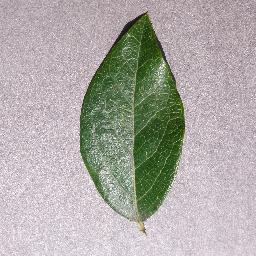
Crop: blueberry
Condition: healthy